Marlesford railway station

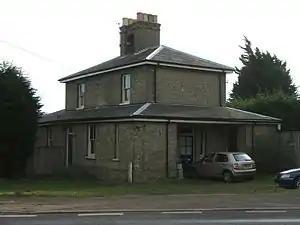
Marlesford station buildings in December 2008.

Marlesford railway station was a station located in Marlesford, Suffolk. It closed in 1952.